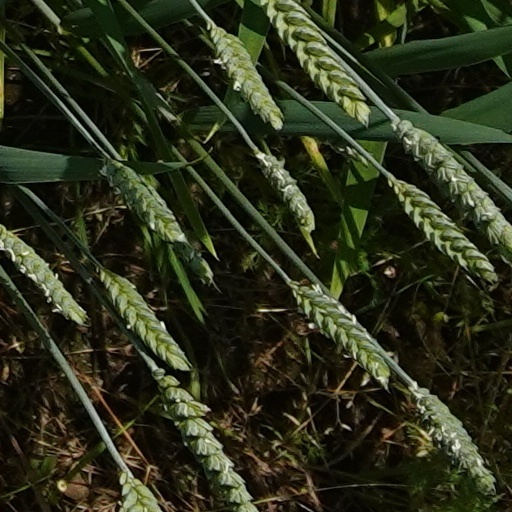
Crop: wheat